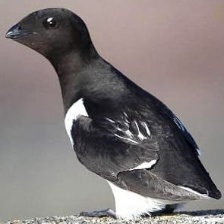
Species: LITTLE AUK
Scientific name: ALLE ALLE